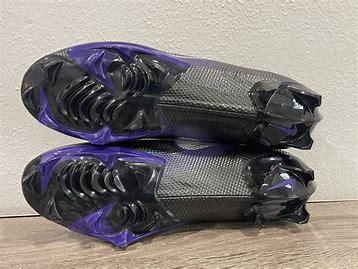
Brand: Nike
Model: Vapor Edge Pro 360